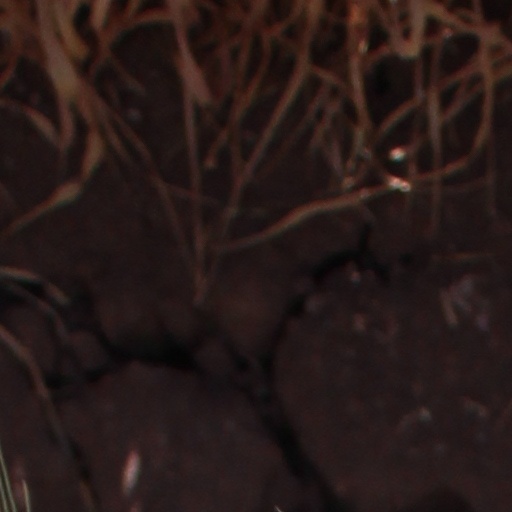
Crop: wheat